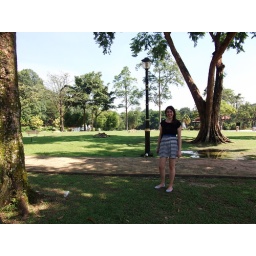
Couldn't stand in the grass for too long because of the red ants and seemingly they bite...